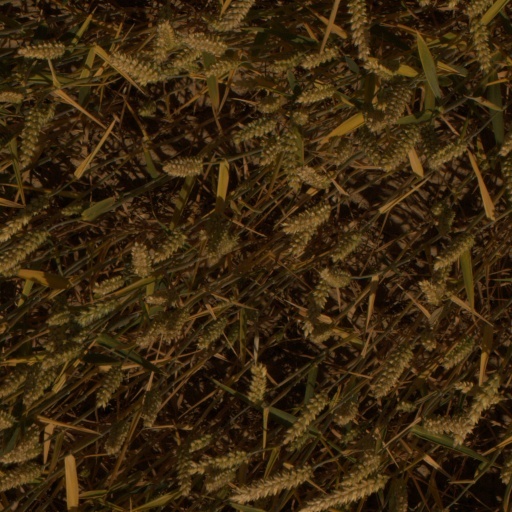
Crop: wheat